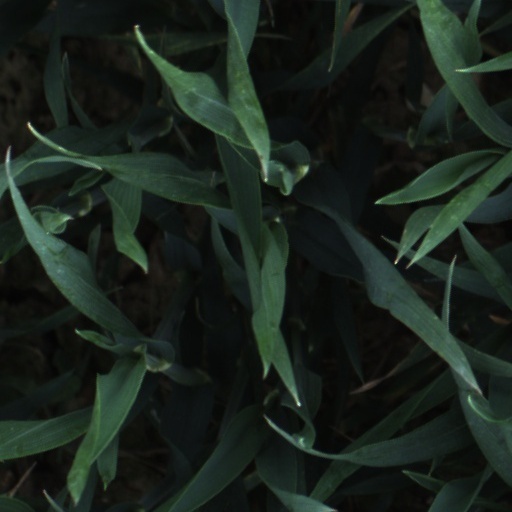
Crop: wheat